Ahmed Mohammed Ali Al-Madani

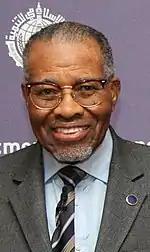
Ahmad Mohamed Ali Al-Madani at the 39th G8 summit in 2013.

Ahmed Mohamed Ali Al-Madani (born 1934) is a Saudi Arabian academic and the President of the Islamic Development Bank.